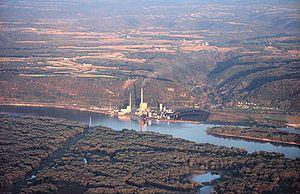
La Centrale nucléaire de La Crosse est située près de La Crosse dans le petit village de Genoa du comté de Vernon dans le Wisconsin, à environ 25 km au sud de La Crosse au bord du Mississippi.